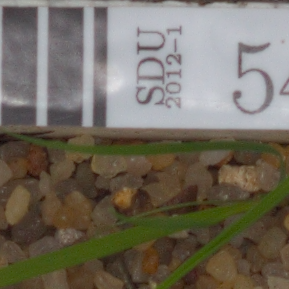
Label: loose_silkybent